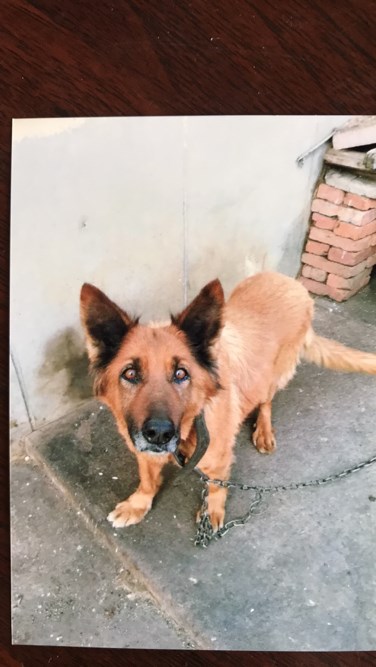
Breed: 3336-n000121-chinese_rural_dog